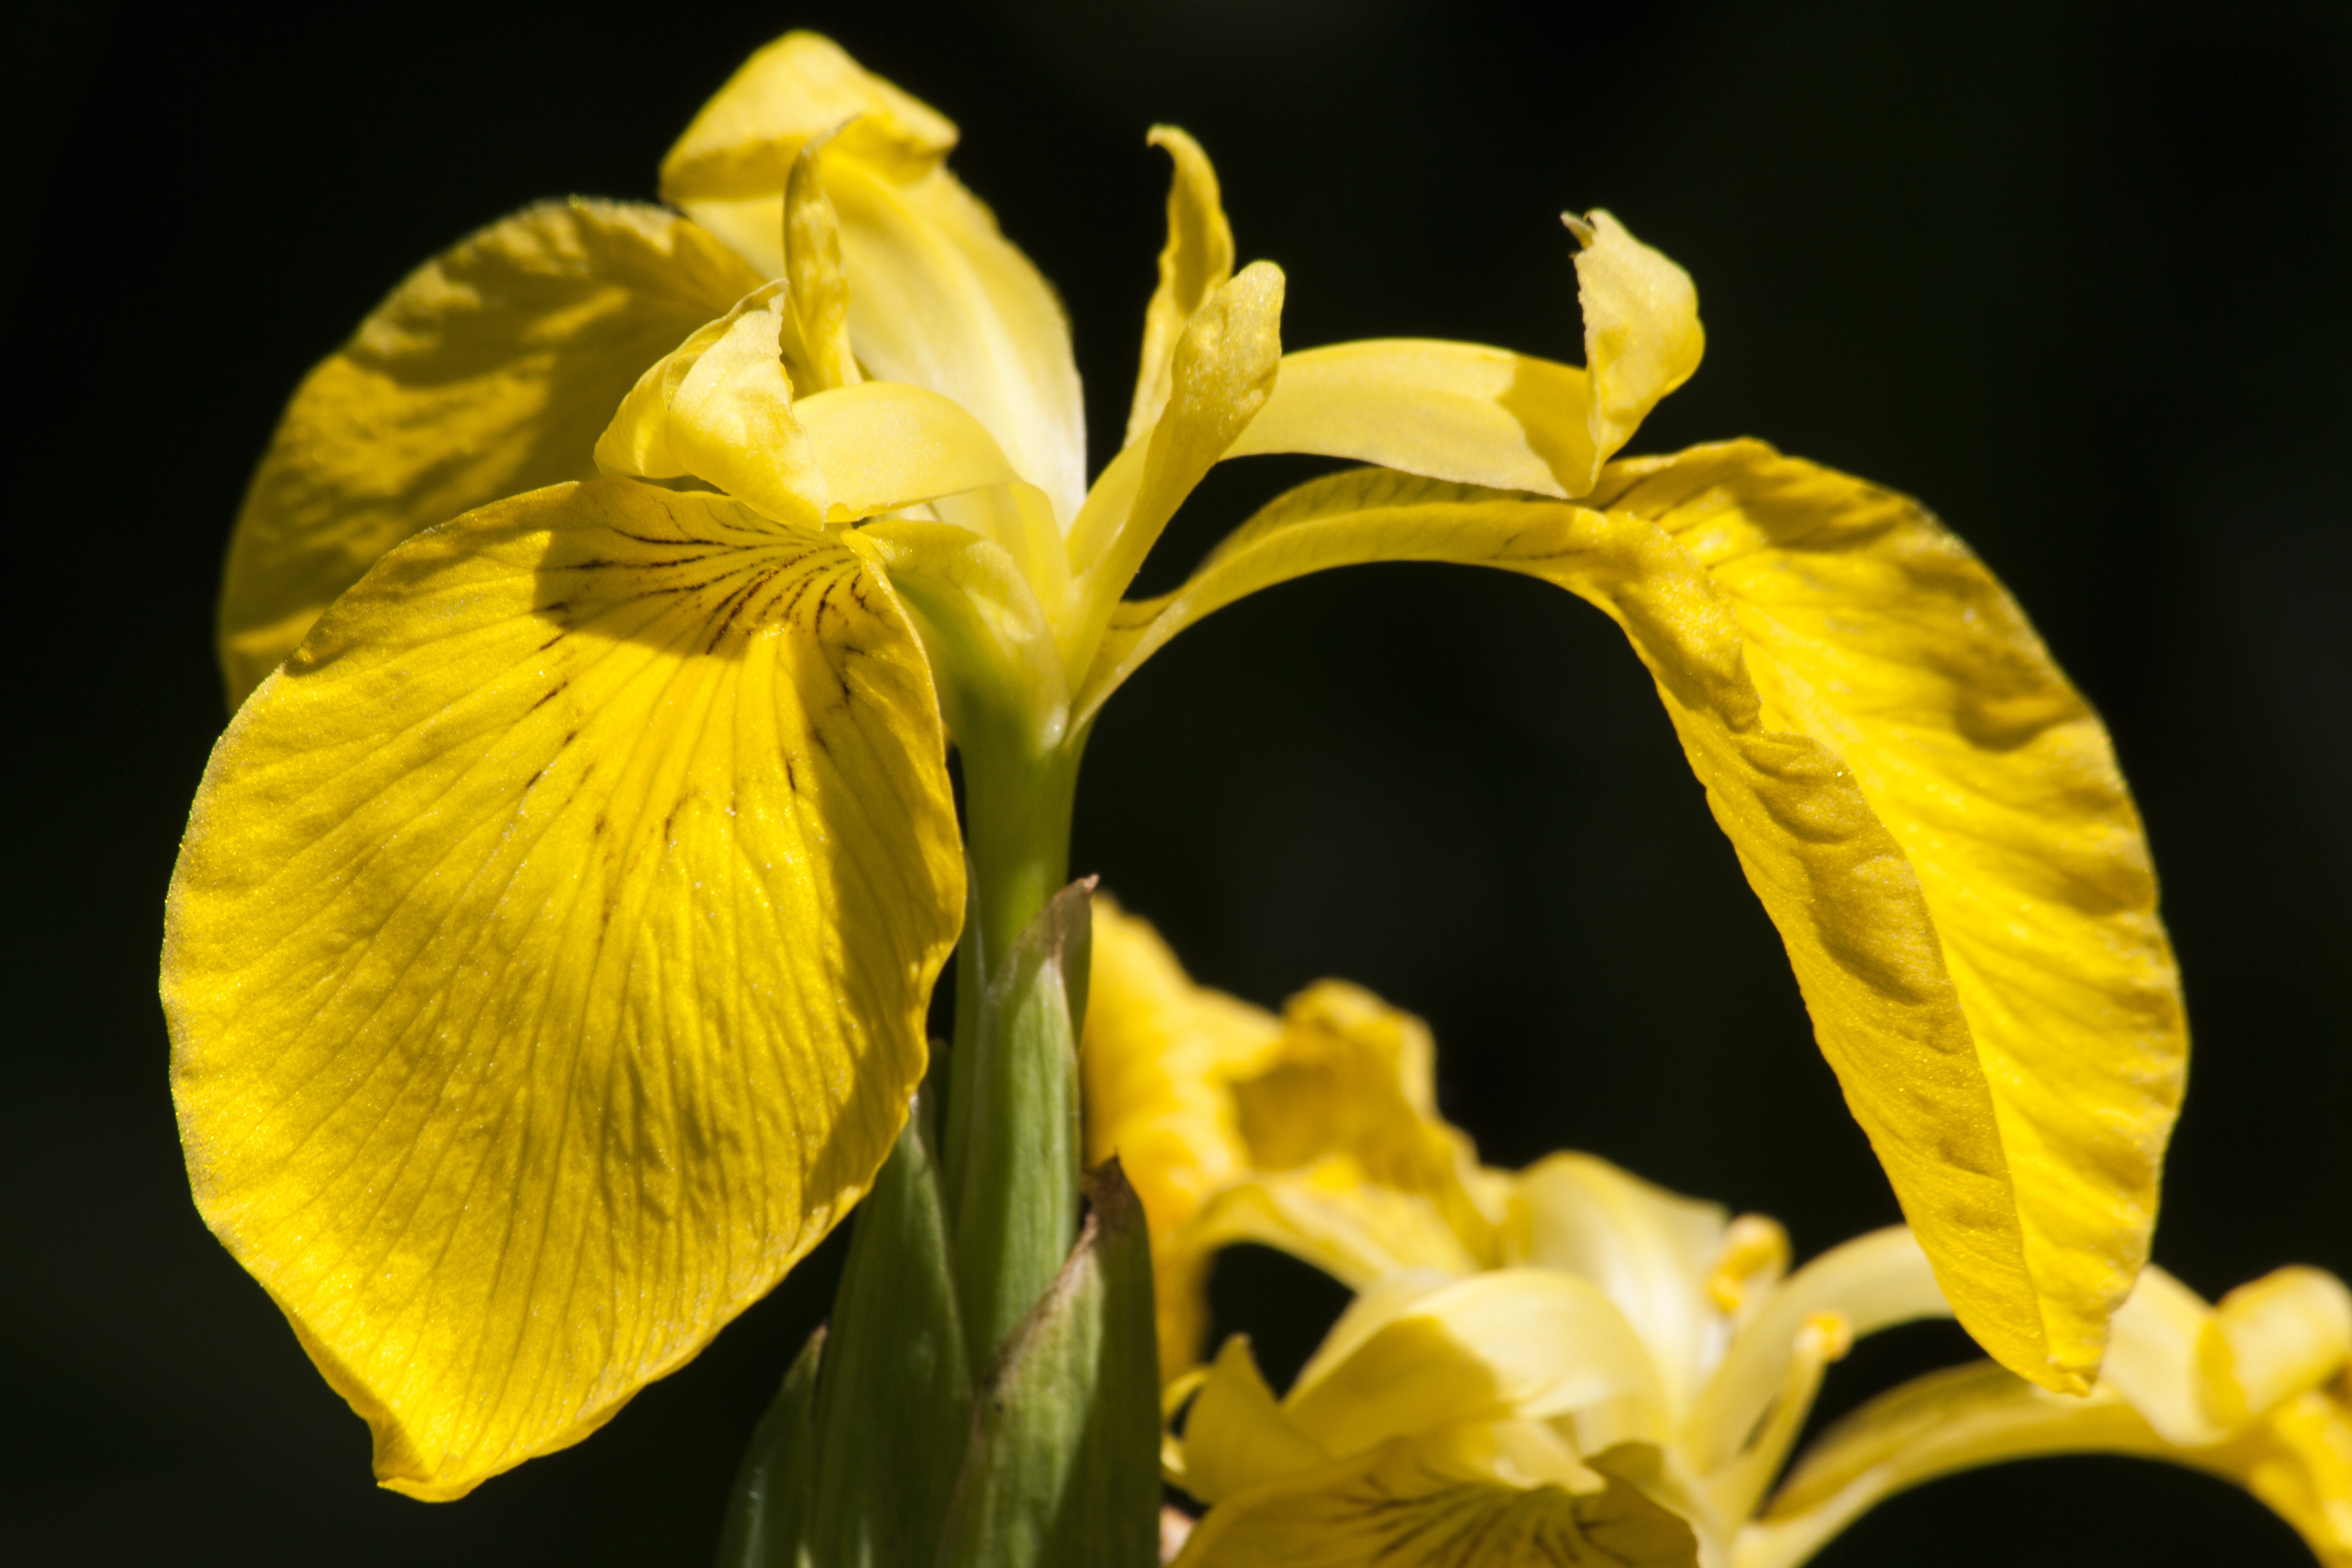
plant, photography, leaf, flower, petal, botany, yellow, flora, close up, human body, iris, eye, organ, iridaceae, yellow iris, macro photography, flowering plant, iris pseudacorus, plant stem, land plant, hanging leaves, dom leaves, swamp iris